Brown Tract Pond Campground

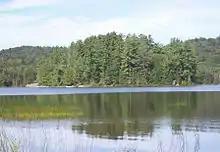
The island near the west side of Brown Tract Pond.

Brown Tract Campground has 90 tent and trailer sites, a picnic area with tables and fireplaces, flush toilets, a trailer dump station, and a recycling center.